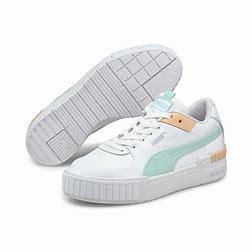
Brand: Puma
Model: Cali